Veterans Memorial Bridge (Steubenville, Ohio)

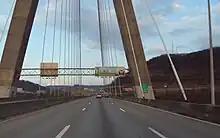
Veterans Memorial Bridge, connecting Weirton, West Virginia to Steubenville, Ohio across the Ohio River, is the border crossing between West Virginia and Ohio on U.S. Route 22.

Planning for the bridge began in 1961 in Ohio and in 1964 in West Virginia. The bridge's construction was approved by the Federal Highway Administration in 1978. Construction began in 1979, and the bridge opened on May 1, 1990. The final cost of the bridge was $70 million.